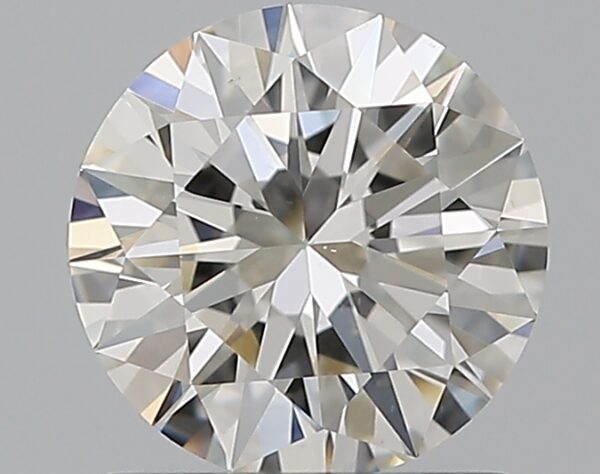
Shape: round
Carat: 1
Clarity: SI1
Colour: G
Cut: EX
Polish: EX
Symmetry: EX
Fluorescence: F
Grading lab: GIA
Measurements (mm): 6.44 x 6.47 x 3.93